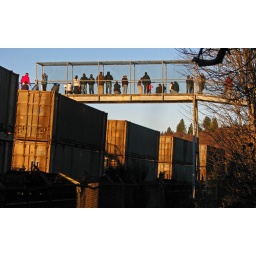
A BNSF train goes under a pedestrian bridge at Seattle's Carkeek Park